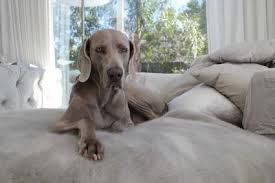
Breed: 235-n000096-Weimaraner